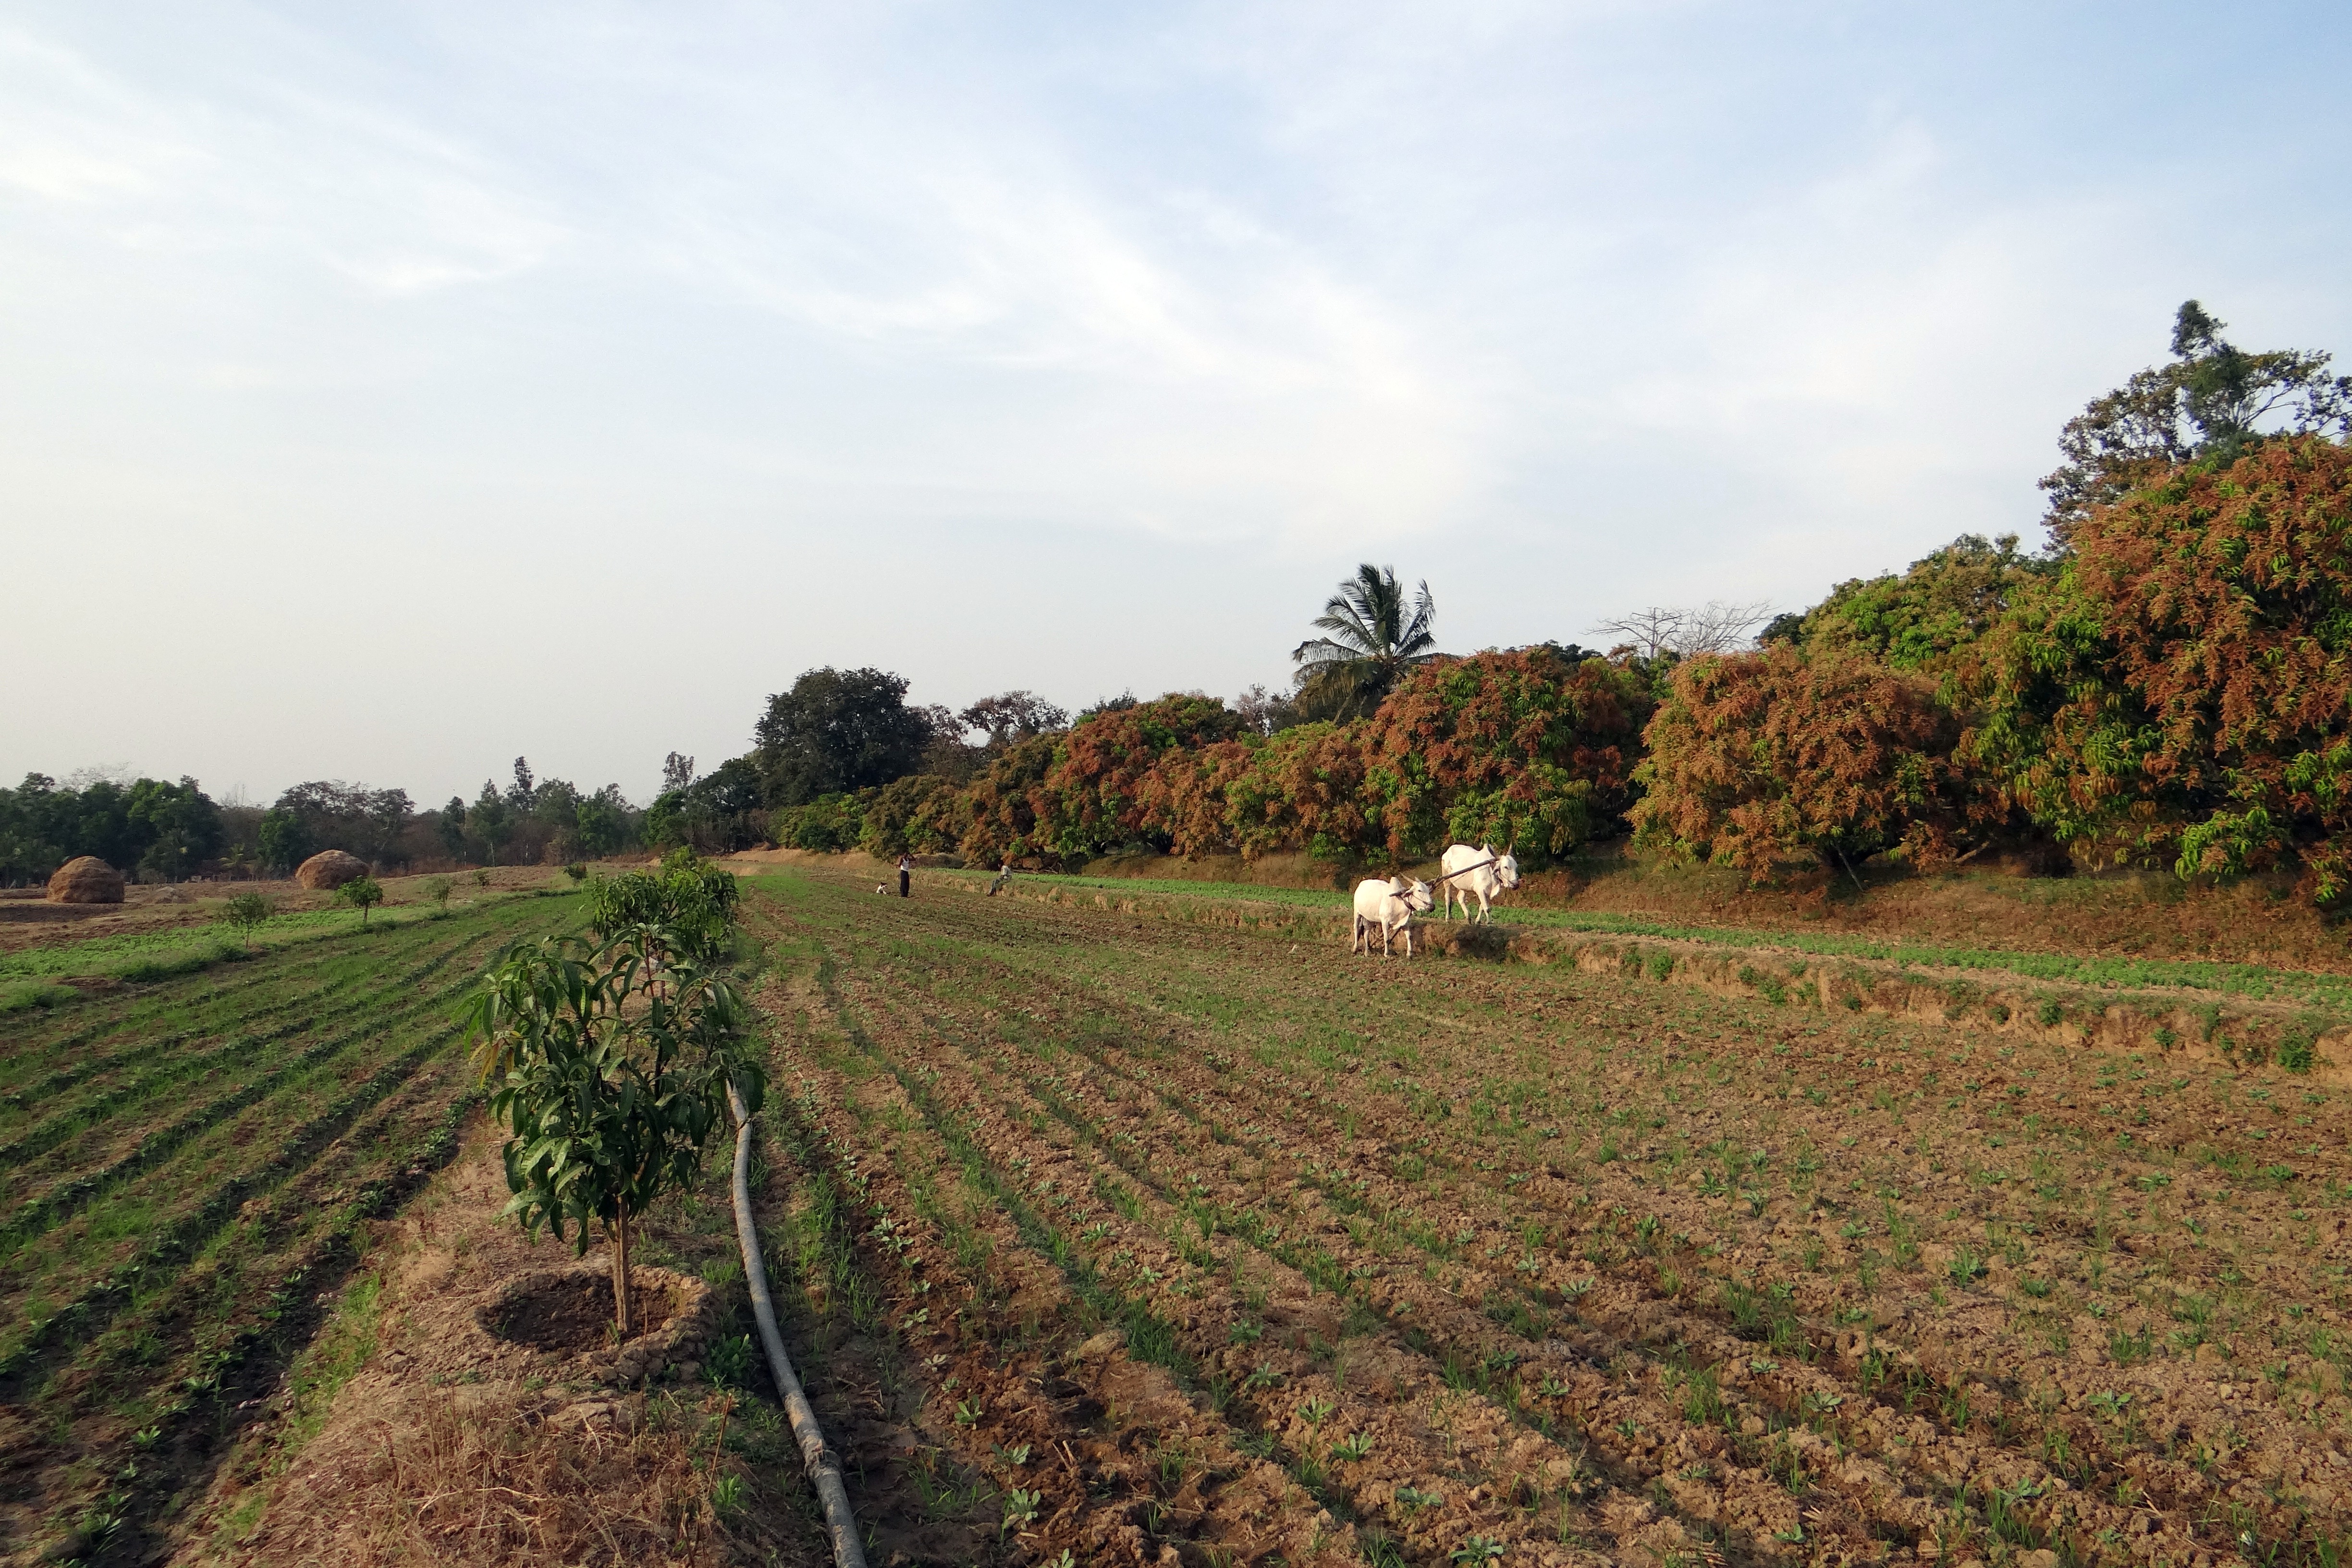
outdoor, field, farm, meadow, prairie, flower, rural, crop, livestock, soil, mammal, agriculture, plain, farmland, farmer, bull, plantation, domestic, india, plough, domestic animals, ox, rural area, farm animals, plow, tilling, grass family, ox plough, furrowing